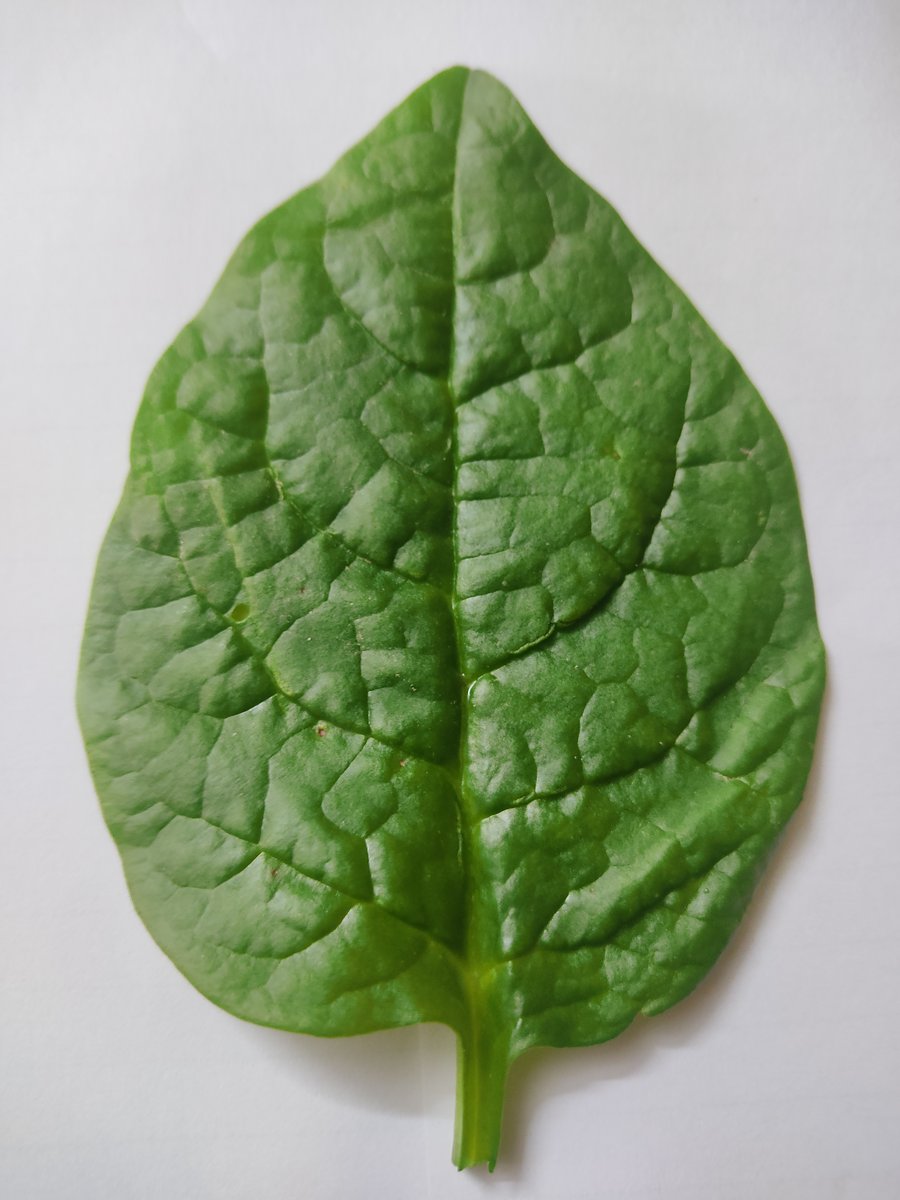
Label: Healthy-Leaf